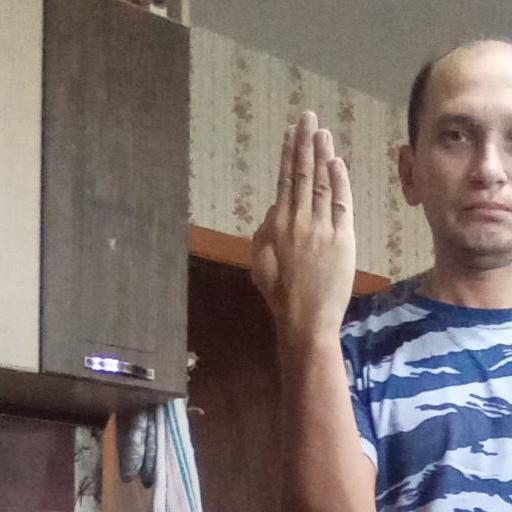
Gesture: stop_inverted